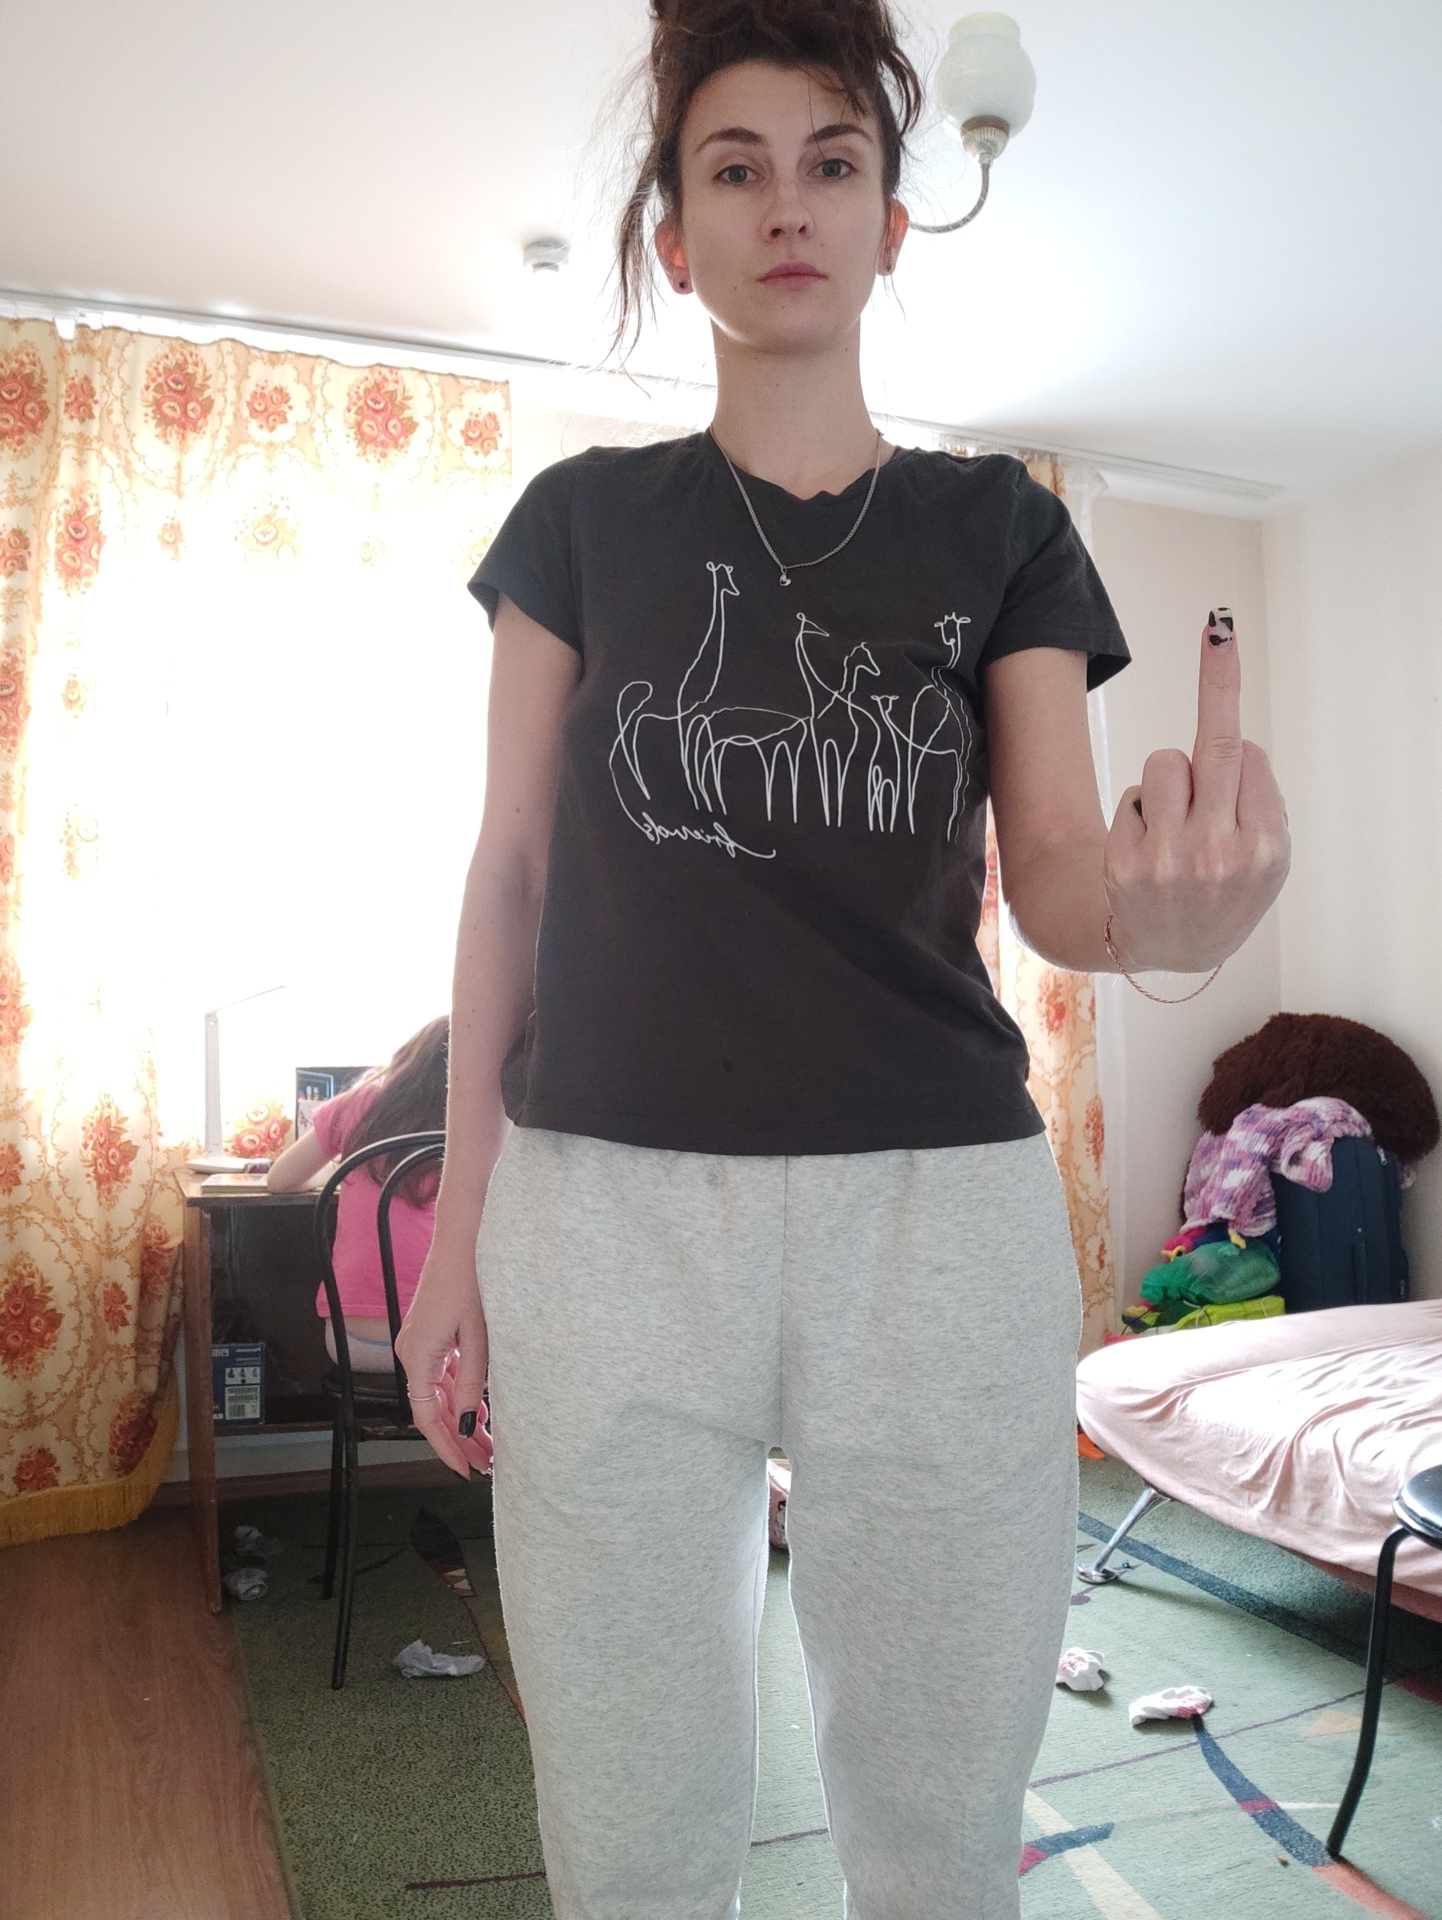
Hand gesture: middle_finger